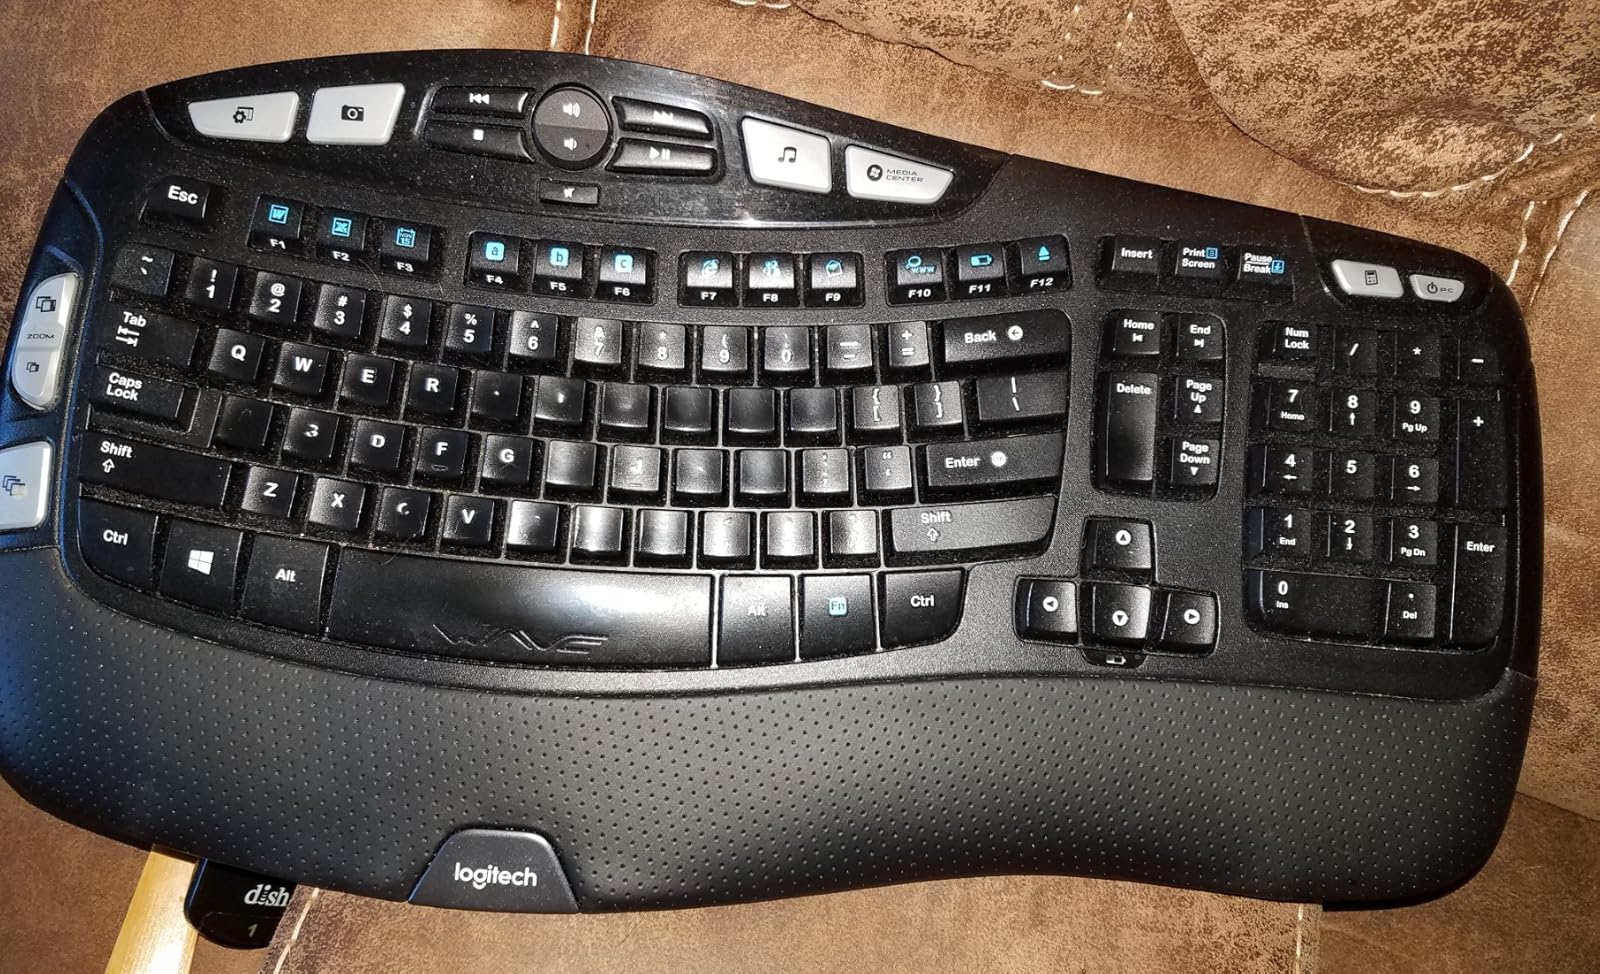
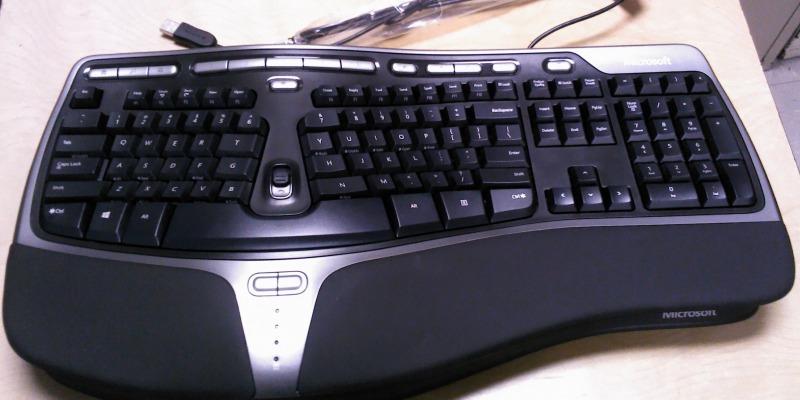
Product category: keyboard
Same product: no